Irrigated Rice Research Consortium

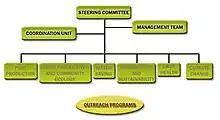
IRRC's Organizational Structure

The Phase IV of the IRRC was initially established with five work groups. A sixth work group on climate change was added in 2011. The work groups are: